Croesor Tramway

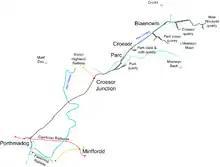
Map of the Croesor Tramway

The Croesor Tramway ran from the wharves at Porthmadog to the quarries at the head of Cwm Croesor. The southern end of the line connected to the Ffestiniog Railway near a timber yard at Cornhill. The line swung to the north and ran through the western edge of the town. North of the Snowdon Mill it crossed the Cambrian Railways Machynlleth-Pwllheli line on the level before heading north across Traeth Mawr - the great polder behind The Cob. A short standard gauge branch from Porthmadog Station ran on the western side of the tramway to meet the narrow gauge at Beddgelert Sidings. This was an interchange point where much of the slate from the quarries was transferred to the Cambrian for shipment onwards.